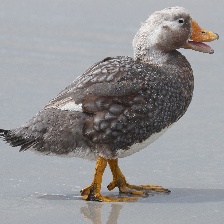
Species: STEAMER DUCK
Scientific name: TACHYERES
ImageNet parent category: drake